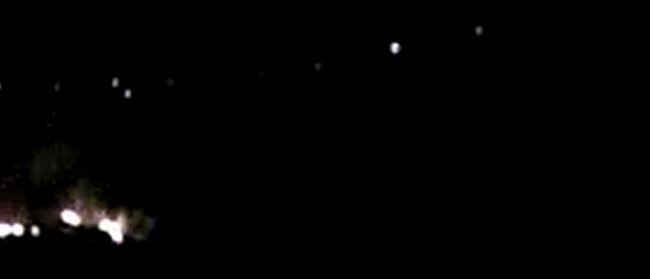
Fire: yes
Smoke: no